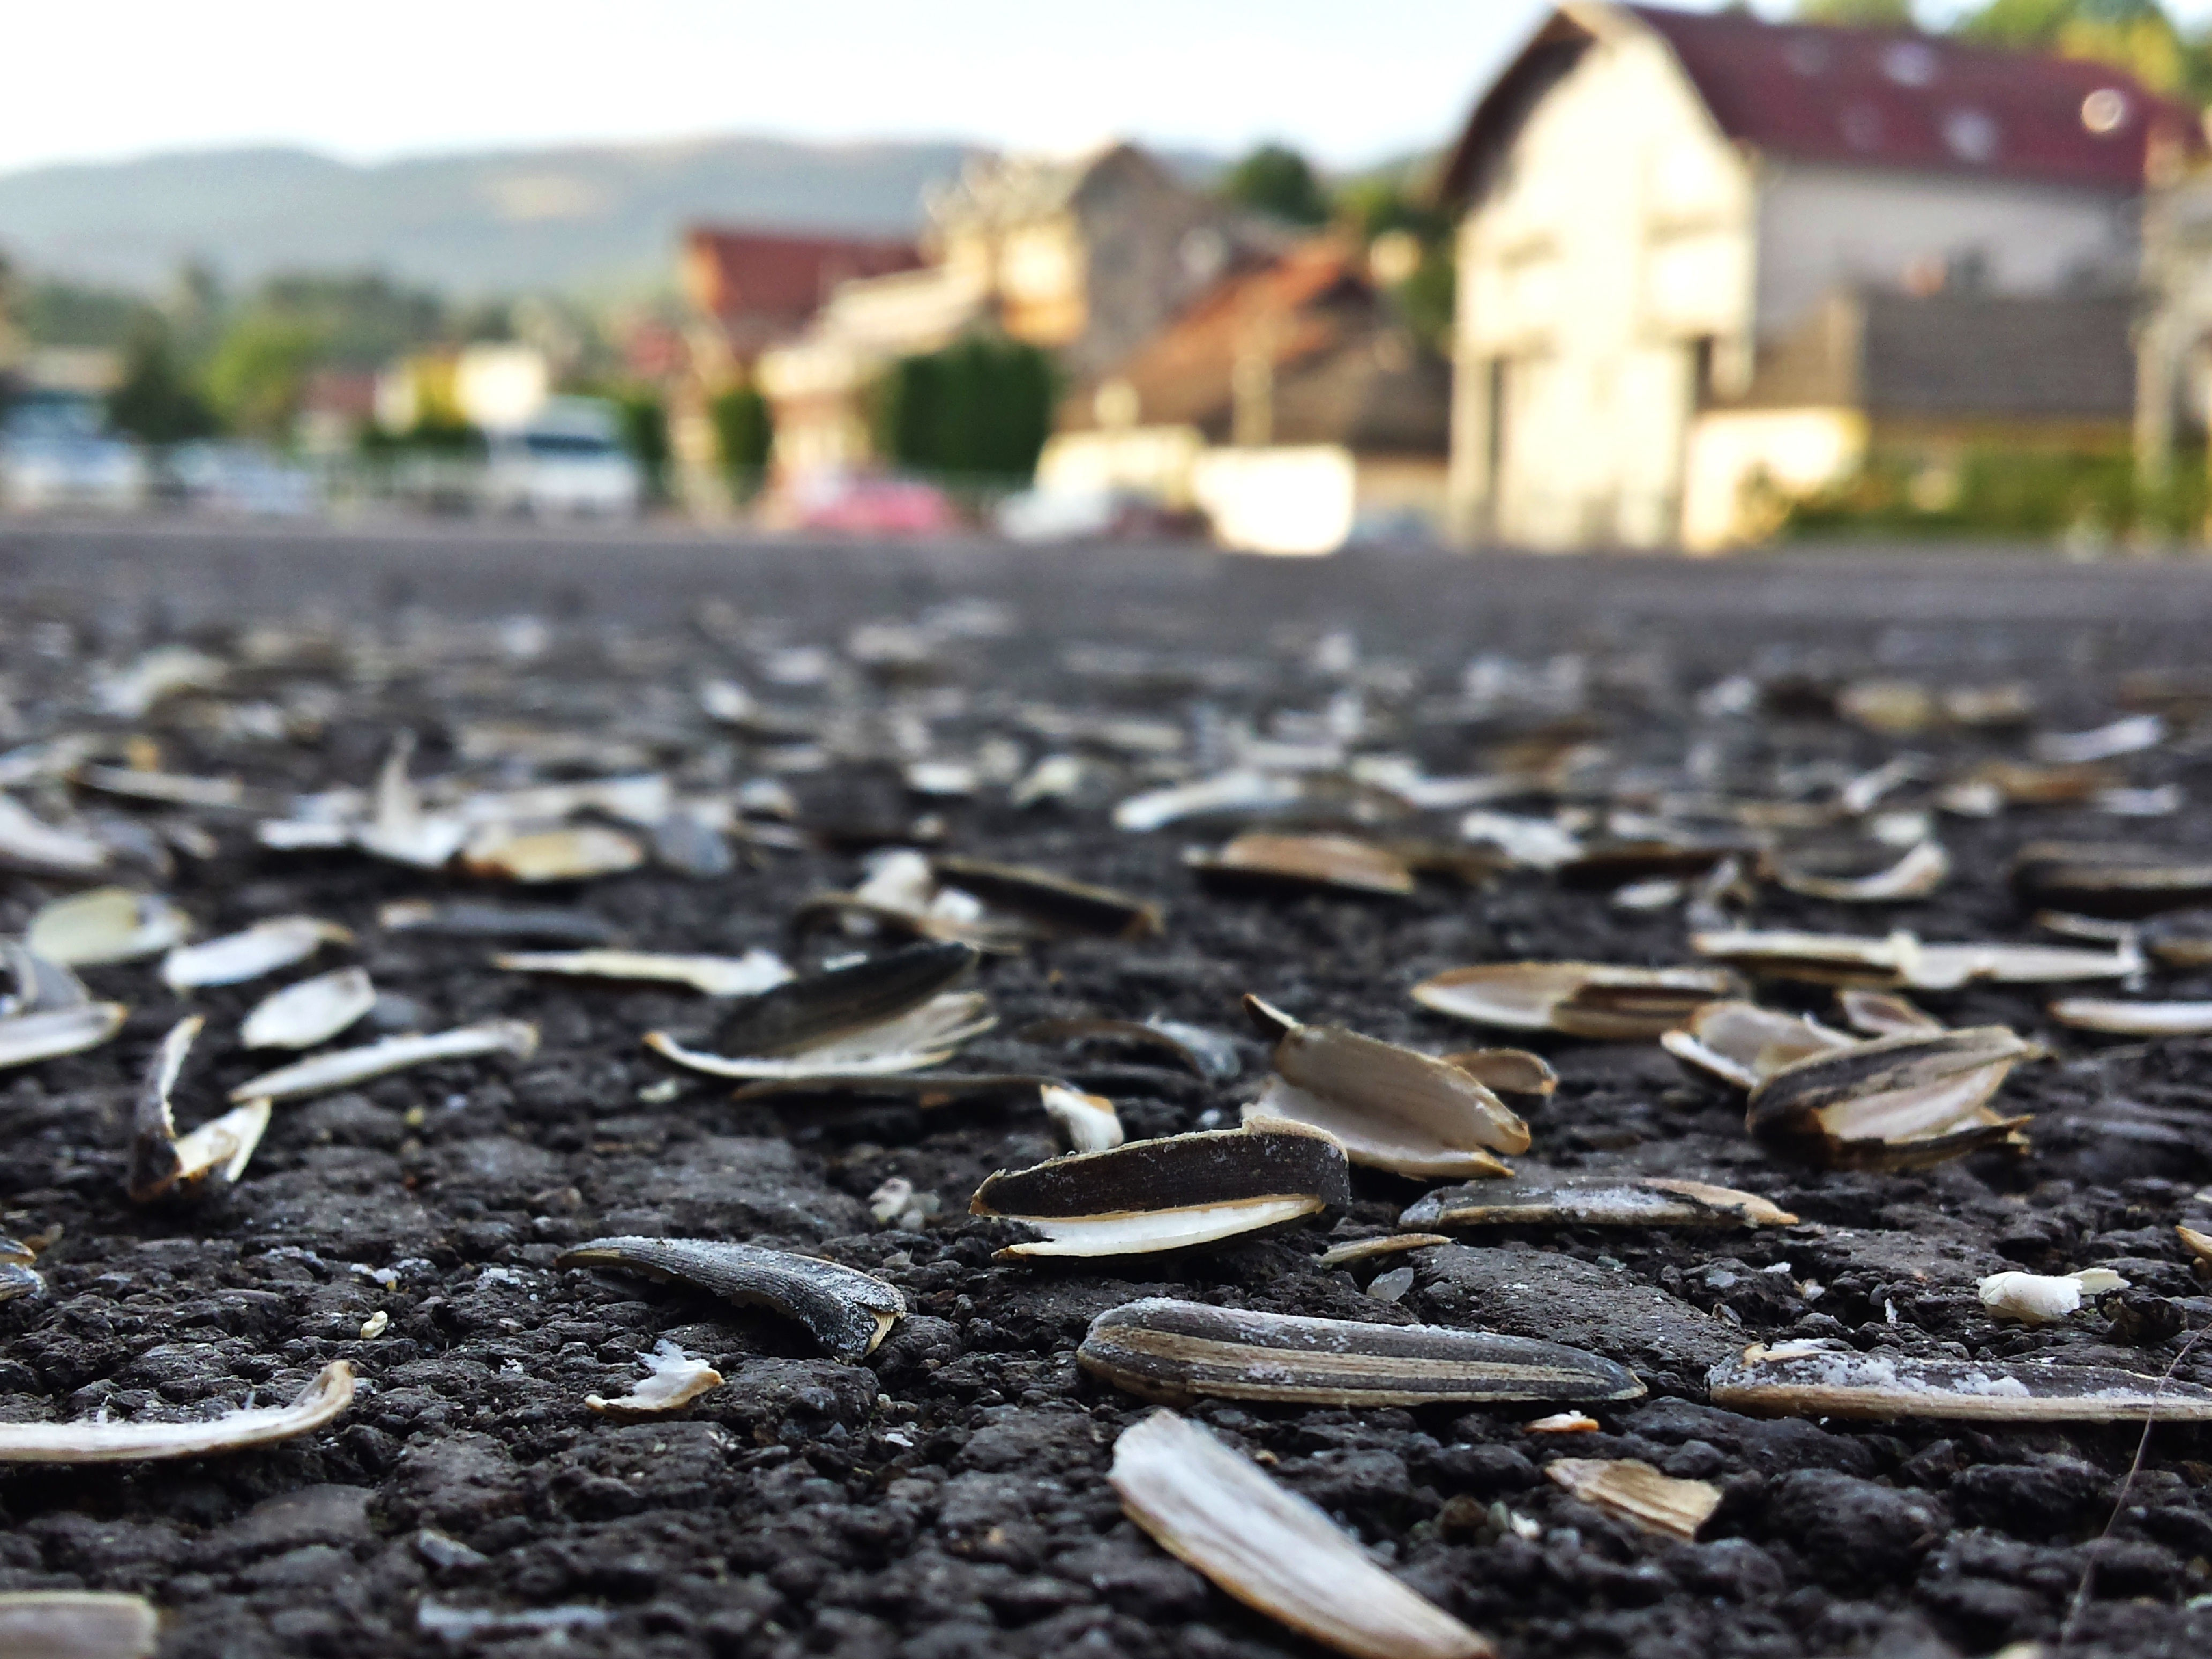
coast, rock, wood, track, soil, material